First impeachment inquiry into Andrew Johnson

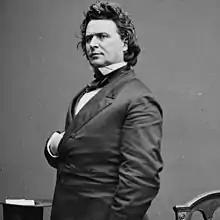
The resolution authorizing the impeachment inquiry was authored by James Mitchell Ashley

On January 7, 1867, Benjamin F. Loan, John R. Kelso, and James Mitchell Ashley each introduced three separate impeachment resolutions against Johnson. The House refused to hold debate or vote on either Loan or Kelso's resolutions. However, they did allow a vote on Ashley's impeachment-related resolution. Unlike the other two impeachment bills introduced that day (which would have outright impeached Johnson), Ashley's bill offered a specific outline of how an impeachment process would proceed, and it did not start with an immediate impeachment. Rather than going to a direct vote on impeaching the president, his resolution would instruct the Judiciary Committee to "inquire into the official conduct of Andrew Johnson", investigating what it called Johnson's "corruptly used" powers and "usurpation of power", including Johnson's political appointments, use of his pardon powers (alluding to his pardons for ex-Confederates), vetoes of legislation, selling of confiscated property, and alleged interference with elections. While it gave the general charge of "high crimes and misdemeanors" and named numerous instances of alleged corruption, Ashley's resolution did not specify what the high crimes and misdemeanors Johnson had committed were. The grievances listed in the resolution amounted largely to political grievances which Ashley had against Johnson.